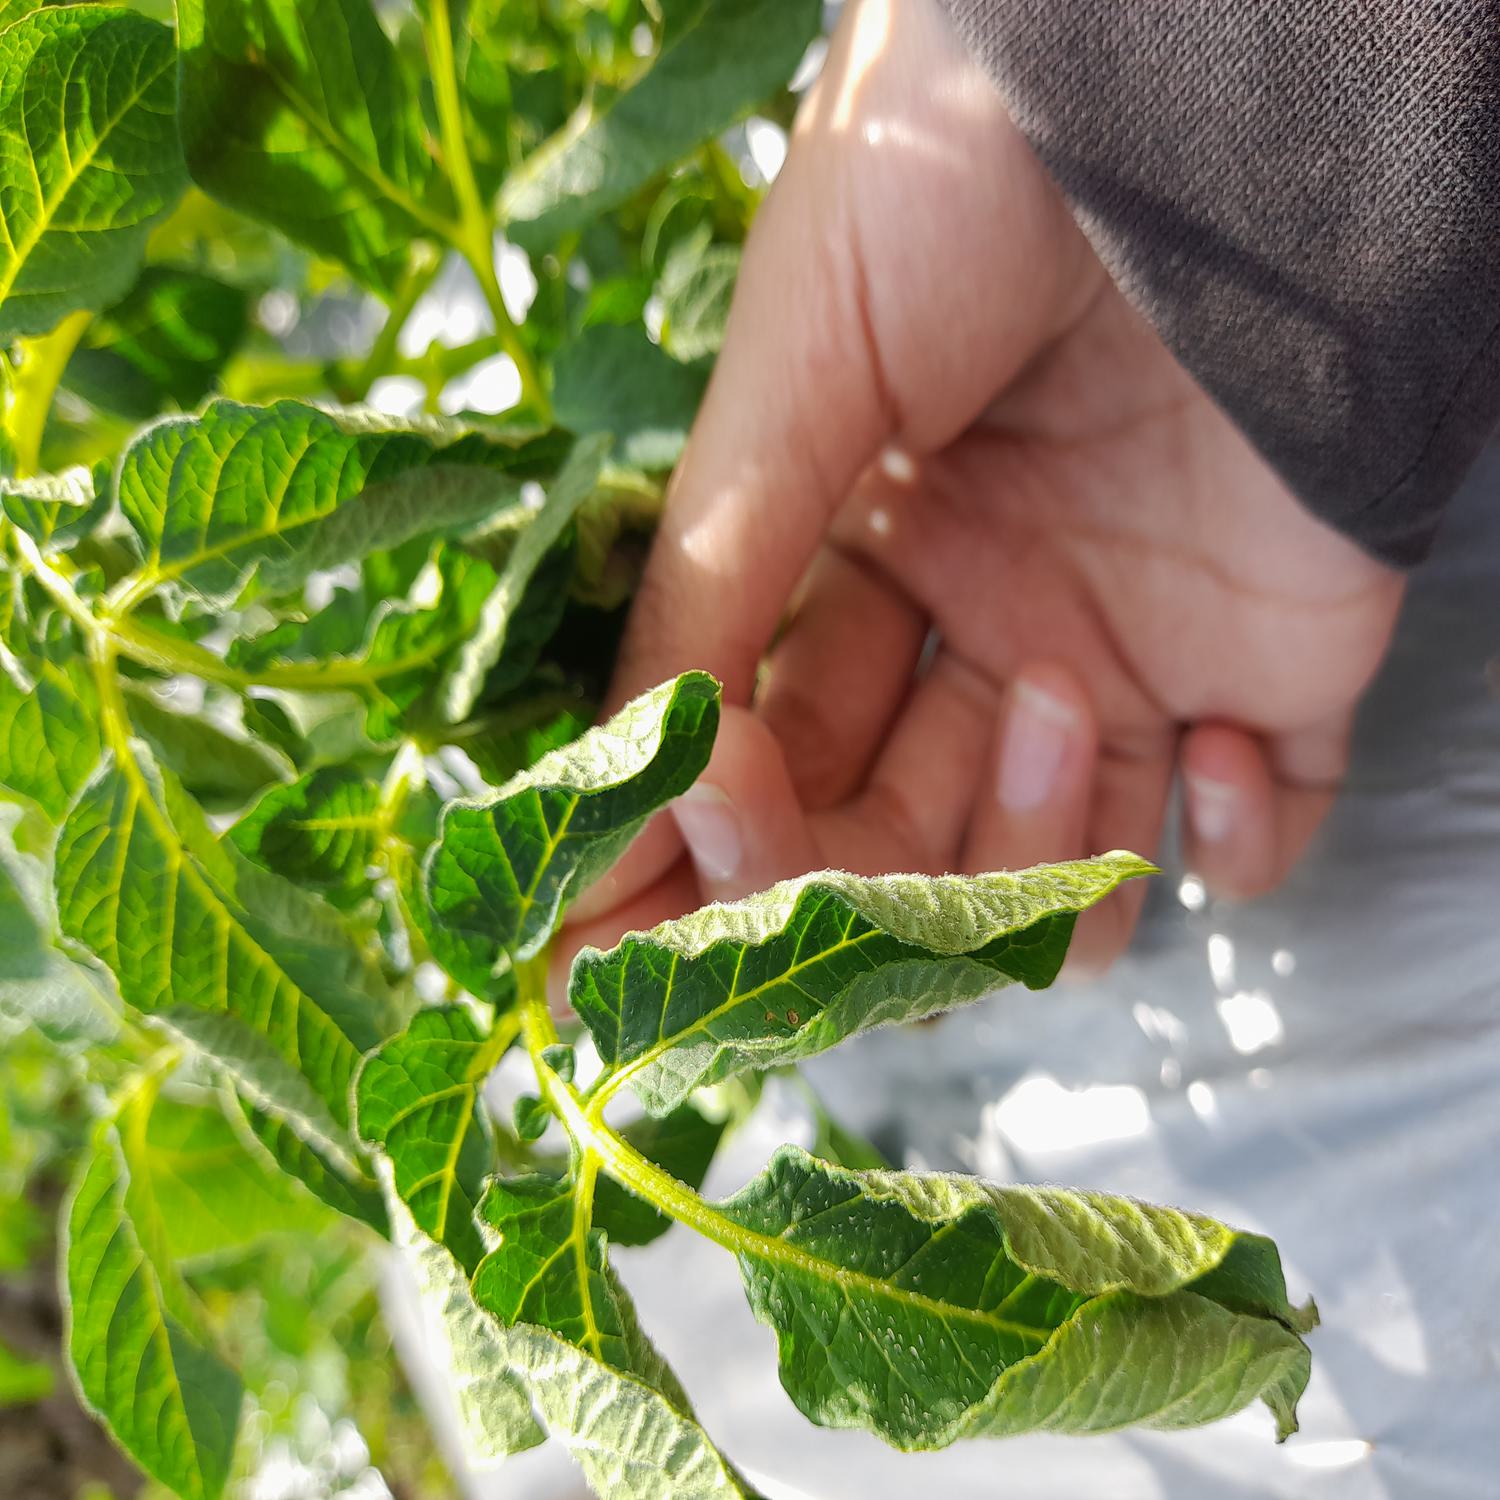
Label: Bacteria